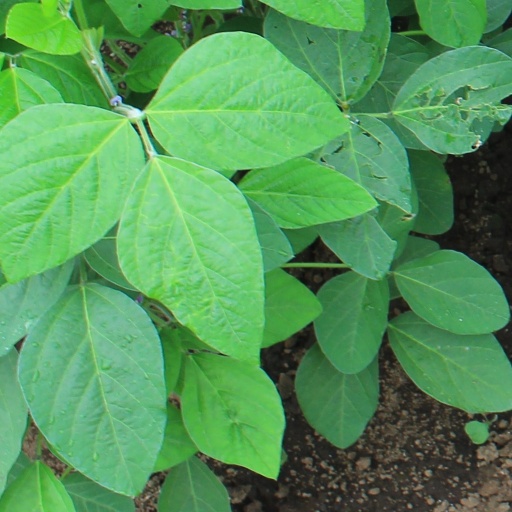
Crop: soybean